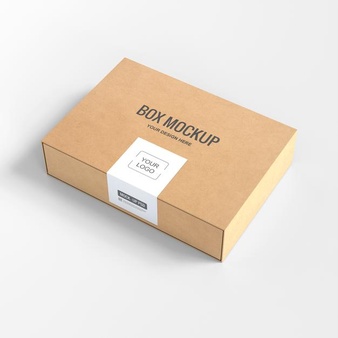
Label: cardboard